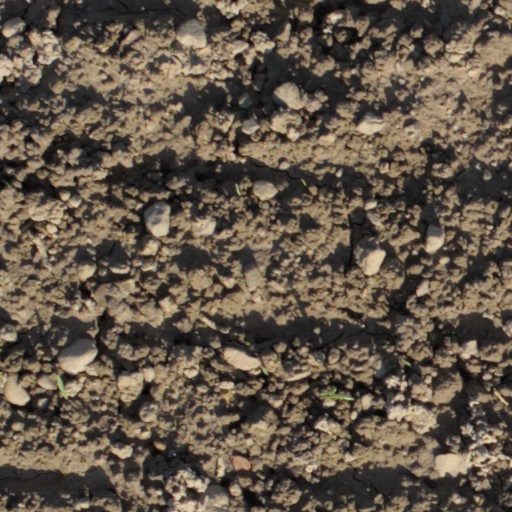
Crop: wheat